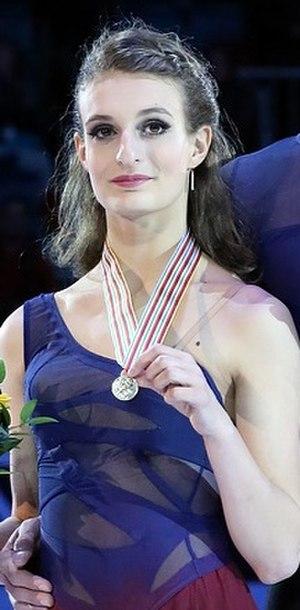
Gabriella Papadakis est une patineuse en danse sur glace française. Avec son partenaire Guillaume Cizeron, ils sont quadruples champions du monde, quintuples champions d'Europe et vice-champions olympiques.